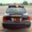
Label: automobile